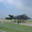
Label: airplane